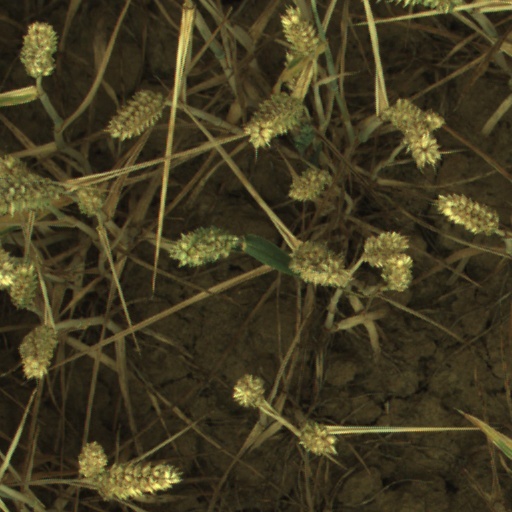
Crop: wheat